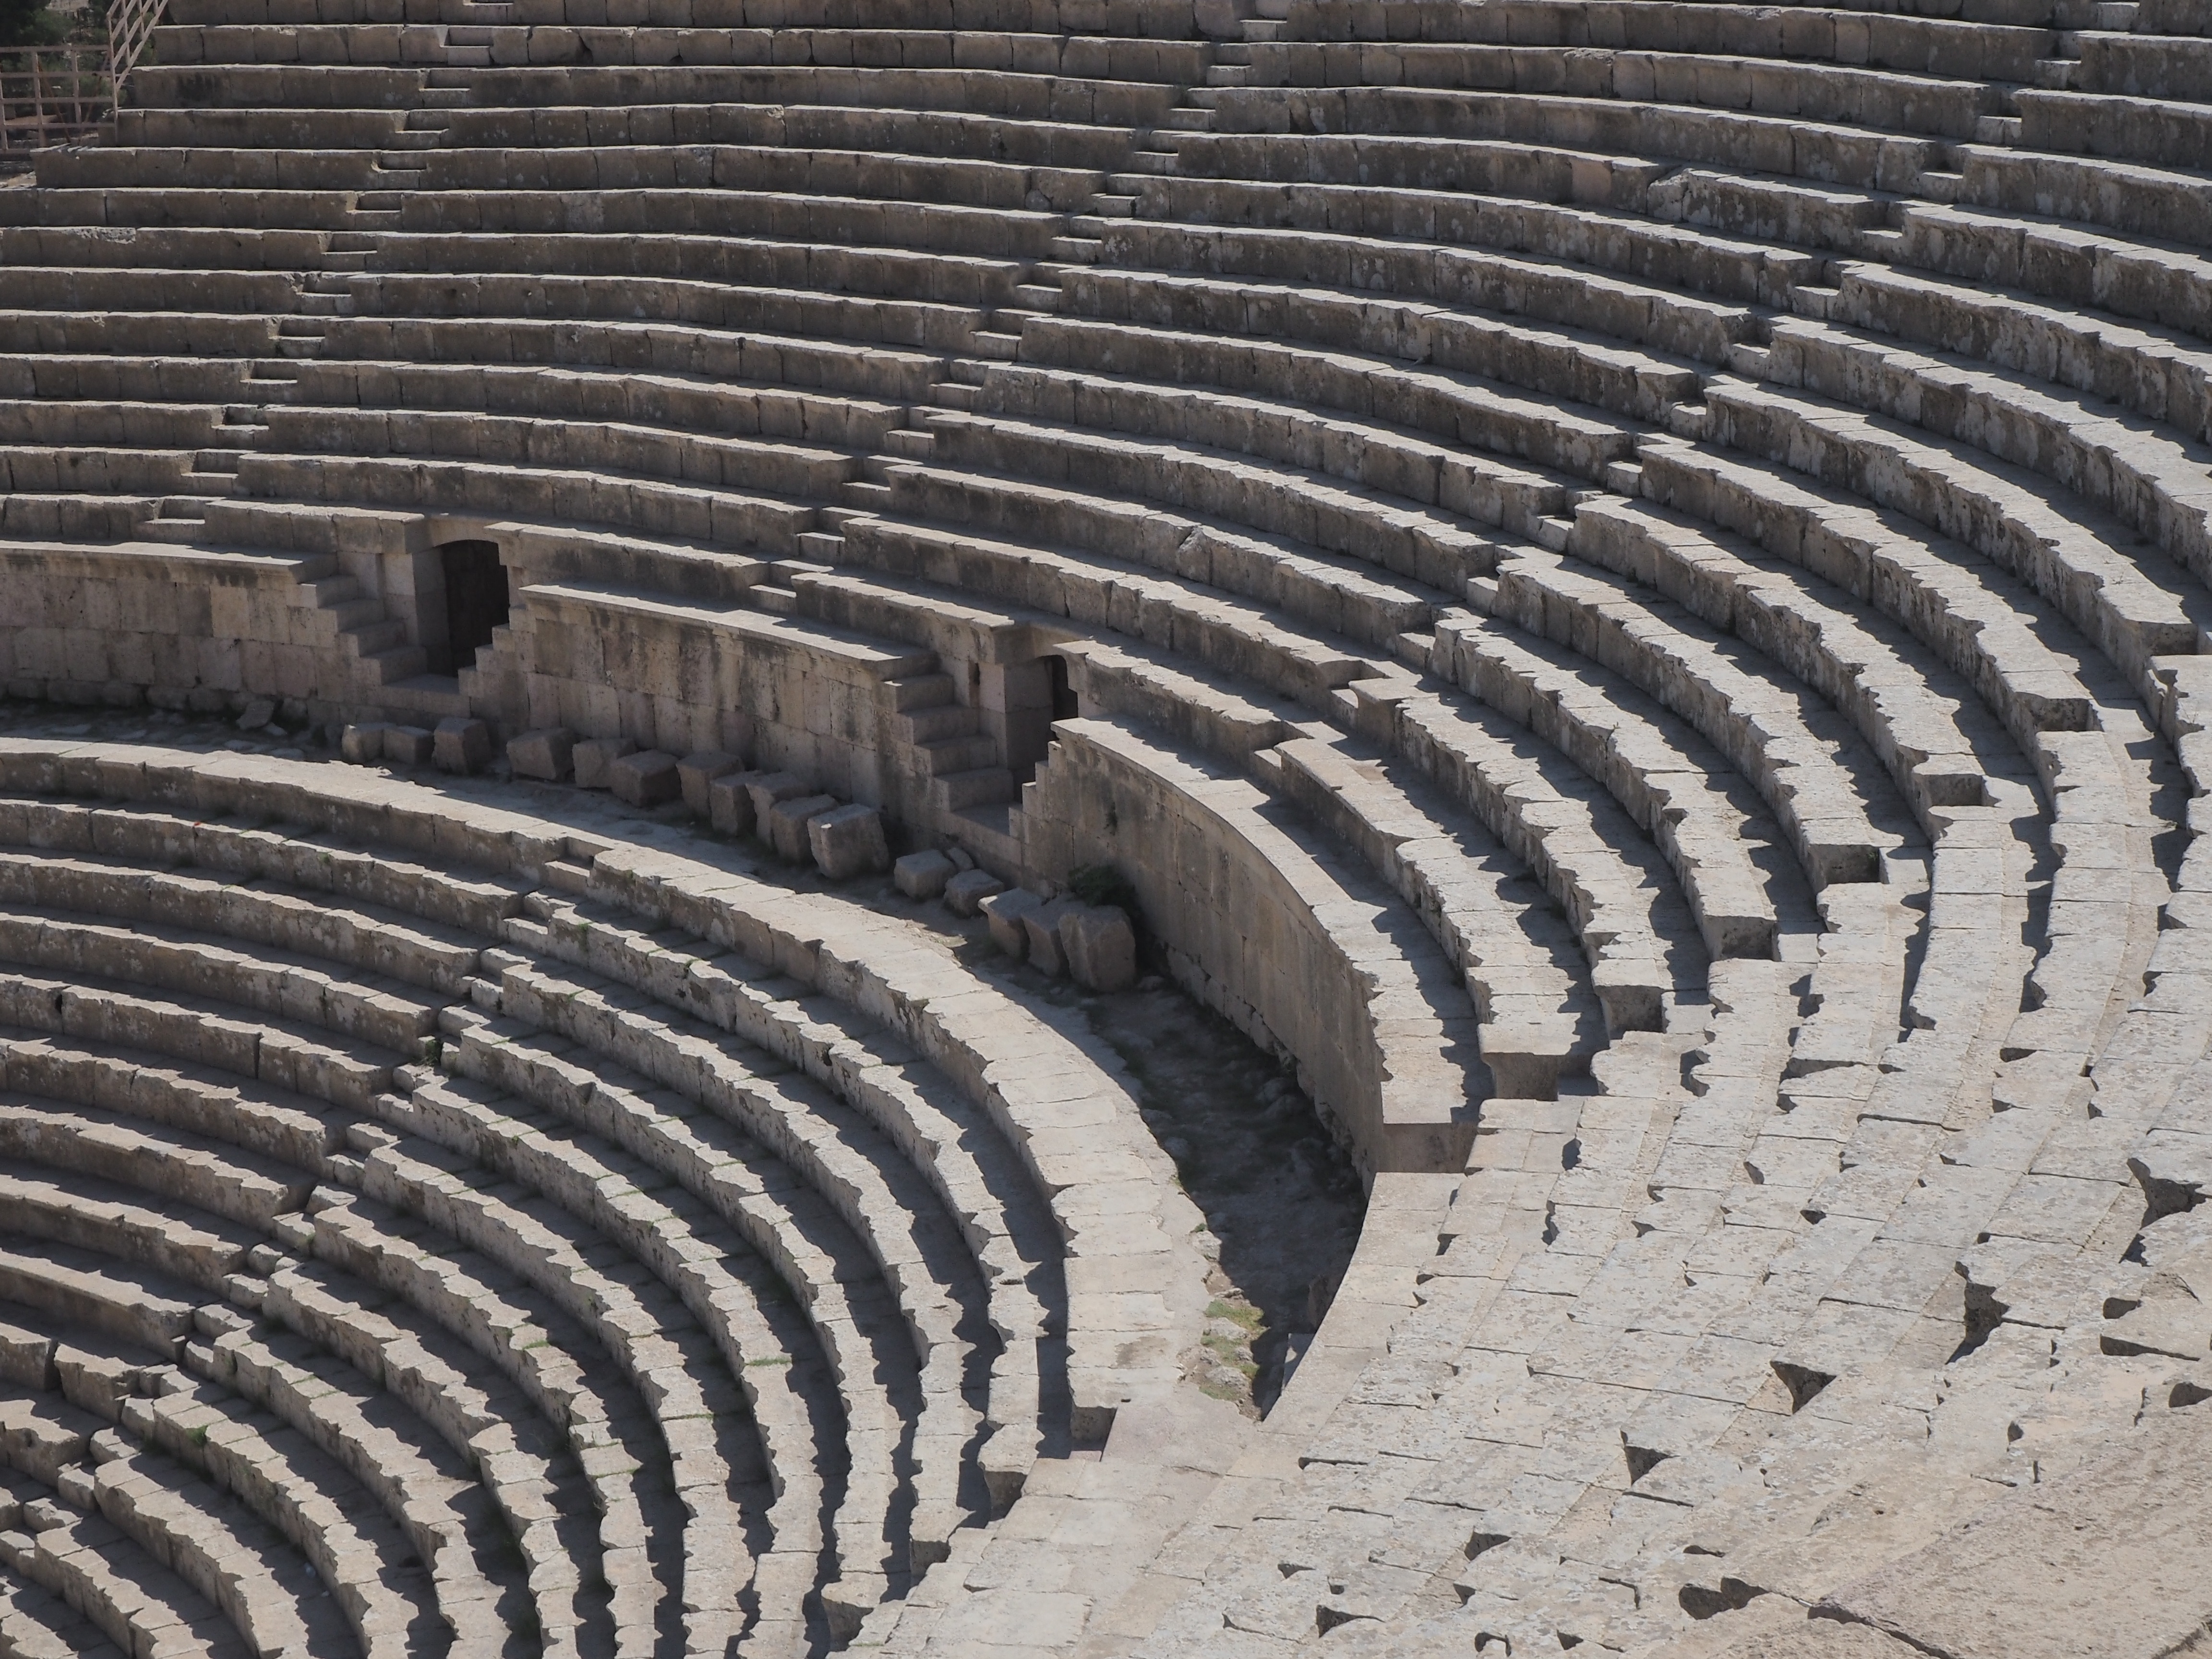
structure, cobblestone, wall, line, brick, stadium, amphitheatre, classic, flooring, road surface, roman theatre, harrows, ancient history, outdoor structure